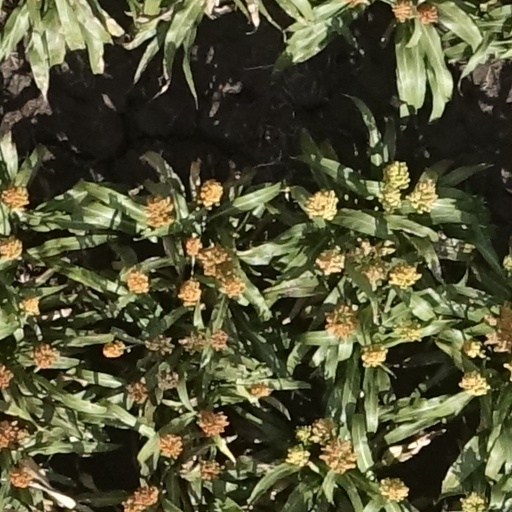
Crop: sorghum